John Howell Collier

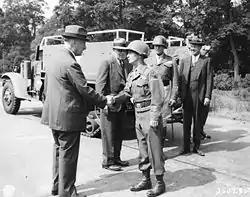
General Collier (right) shakes hands with Secretary of War Henry L. Stimson (left) during World War II in Europe at the Potsdam Conference in 1945.

After graduating from the Command and General Staff College in 1941, Collier was assigned to the 2nd Armored Division for World War II. He served in Africa and Europe as commander of the division's 3rd Battalion 66th Armored Regiment, and succeeded to command of Combat Command A when Maurice Rose was assigned to command the 3rd Armored Division. He then commanded the 2nd Armored Division from June to September, 1945.